Coelophysis

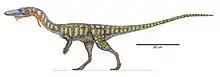
Restoration showing hypothetical wattle and feathers

"Coelophysis" had a long and narrow head (approximately ), with large, forward-facing eyes that afforded it stereoscopic vision and, as a result, excellent depth perception. Rinehart et al. (2004) described the complete sclerotic ring found for a juvenile "Coelophysis bauri" (specimen NMMNH P-4200) and compared it to data on the sclerotic rings of reptiles (including birds), concluding that "Coelophysis" was a diurnal, visually oriented predator. The study found that the vision of "Coelophysis" was superior to most lizards' vision and ranked with that of modern birds of prey. The eyes of "Coelophysis" appear to be the closest to those of eagles and hawks, with a high power of accommodation. The data also suggested poor night vision, which would mean this dinosaur had a round pupil rather than a split pupil.